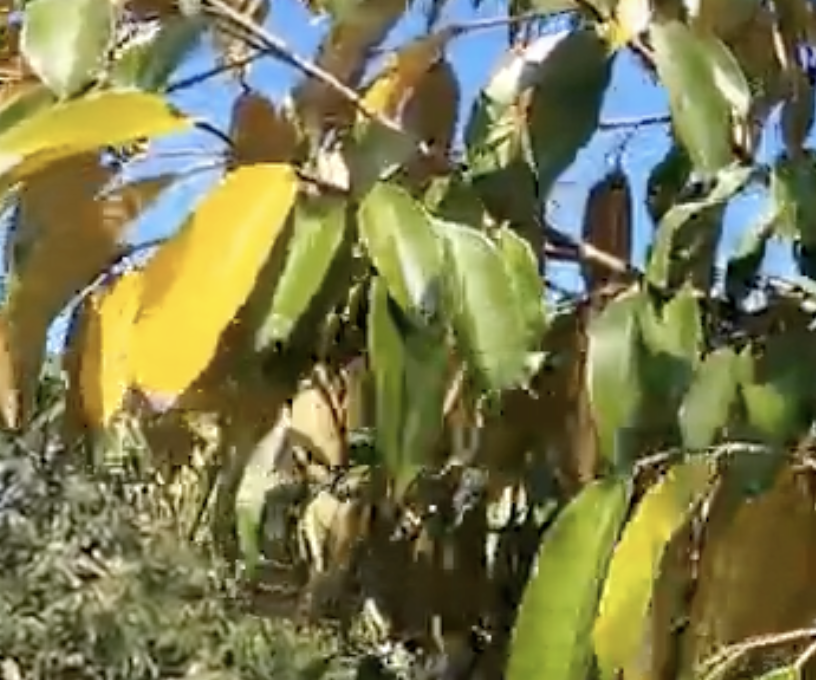
Label: yellow_leaf